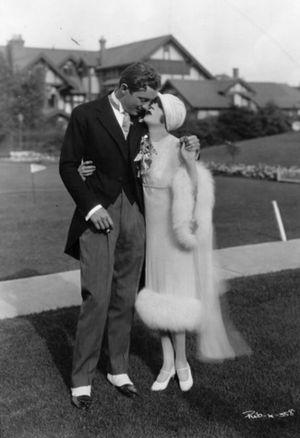
Marie Adrienne Koenig, connue sous le nom de scène Mae Murray est une danseuse et actrice américaine, qui fit l'essentiel de sa carrière à l'époque du cinéma muet,
Mdivani est un patronyme originaire de Géorgie.